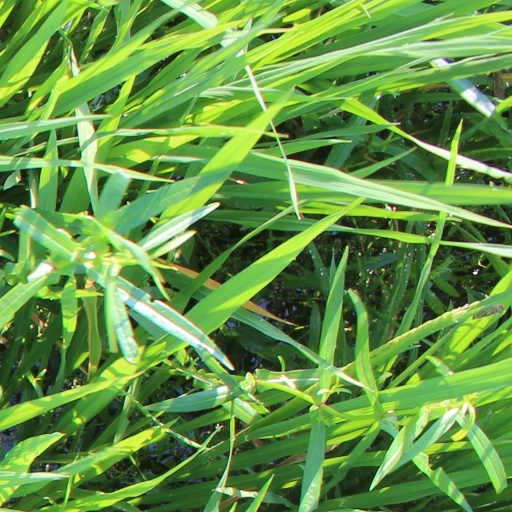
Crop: rice